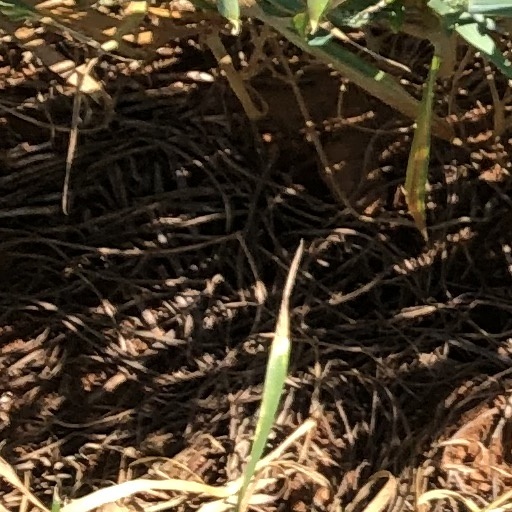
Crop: wheat